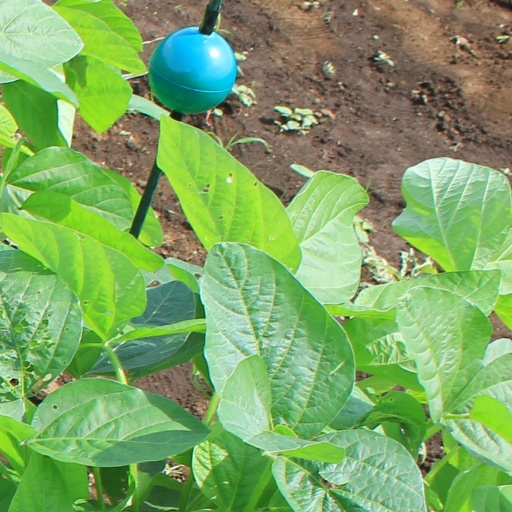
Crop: soybean